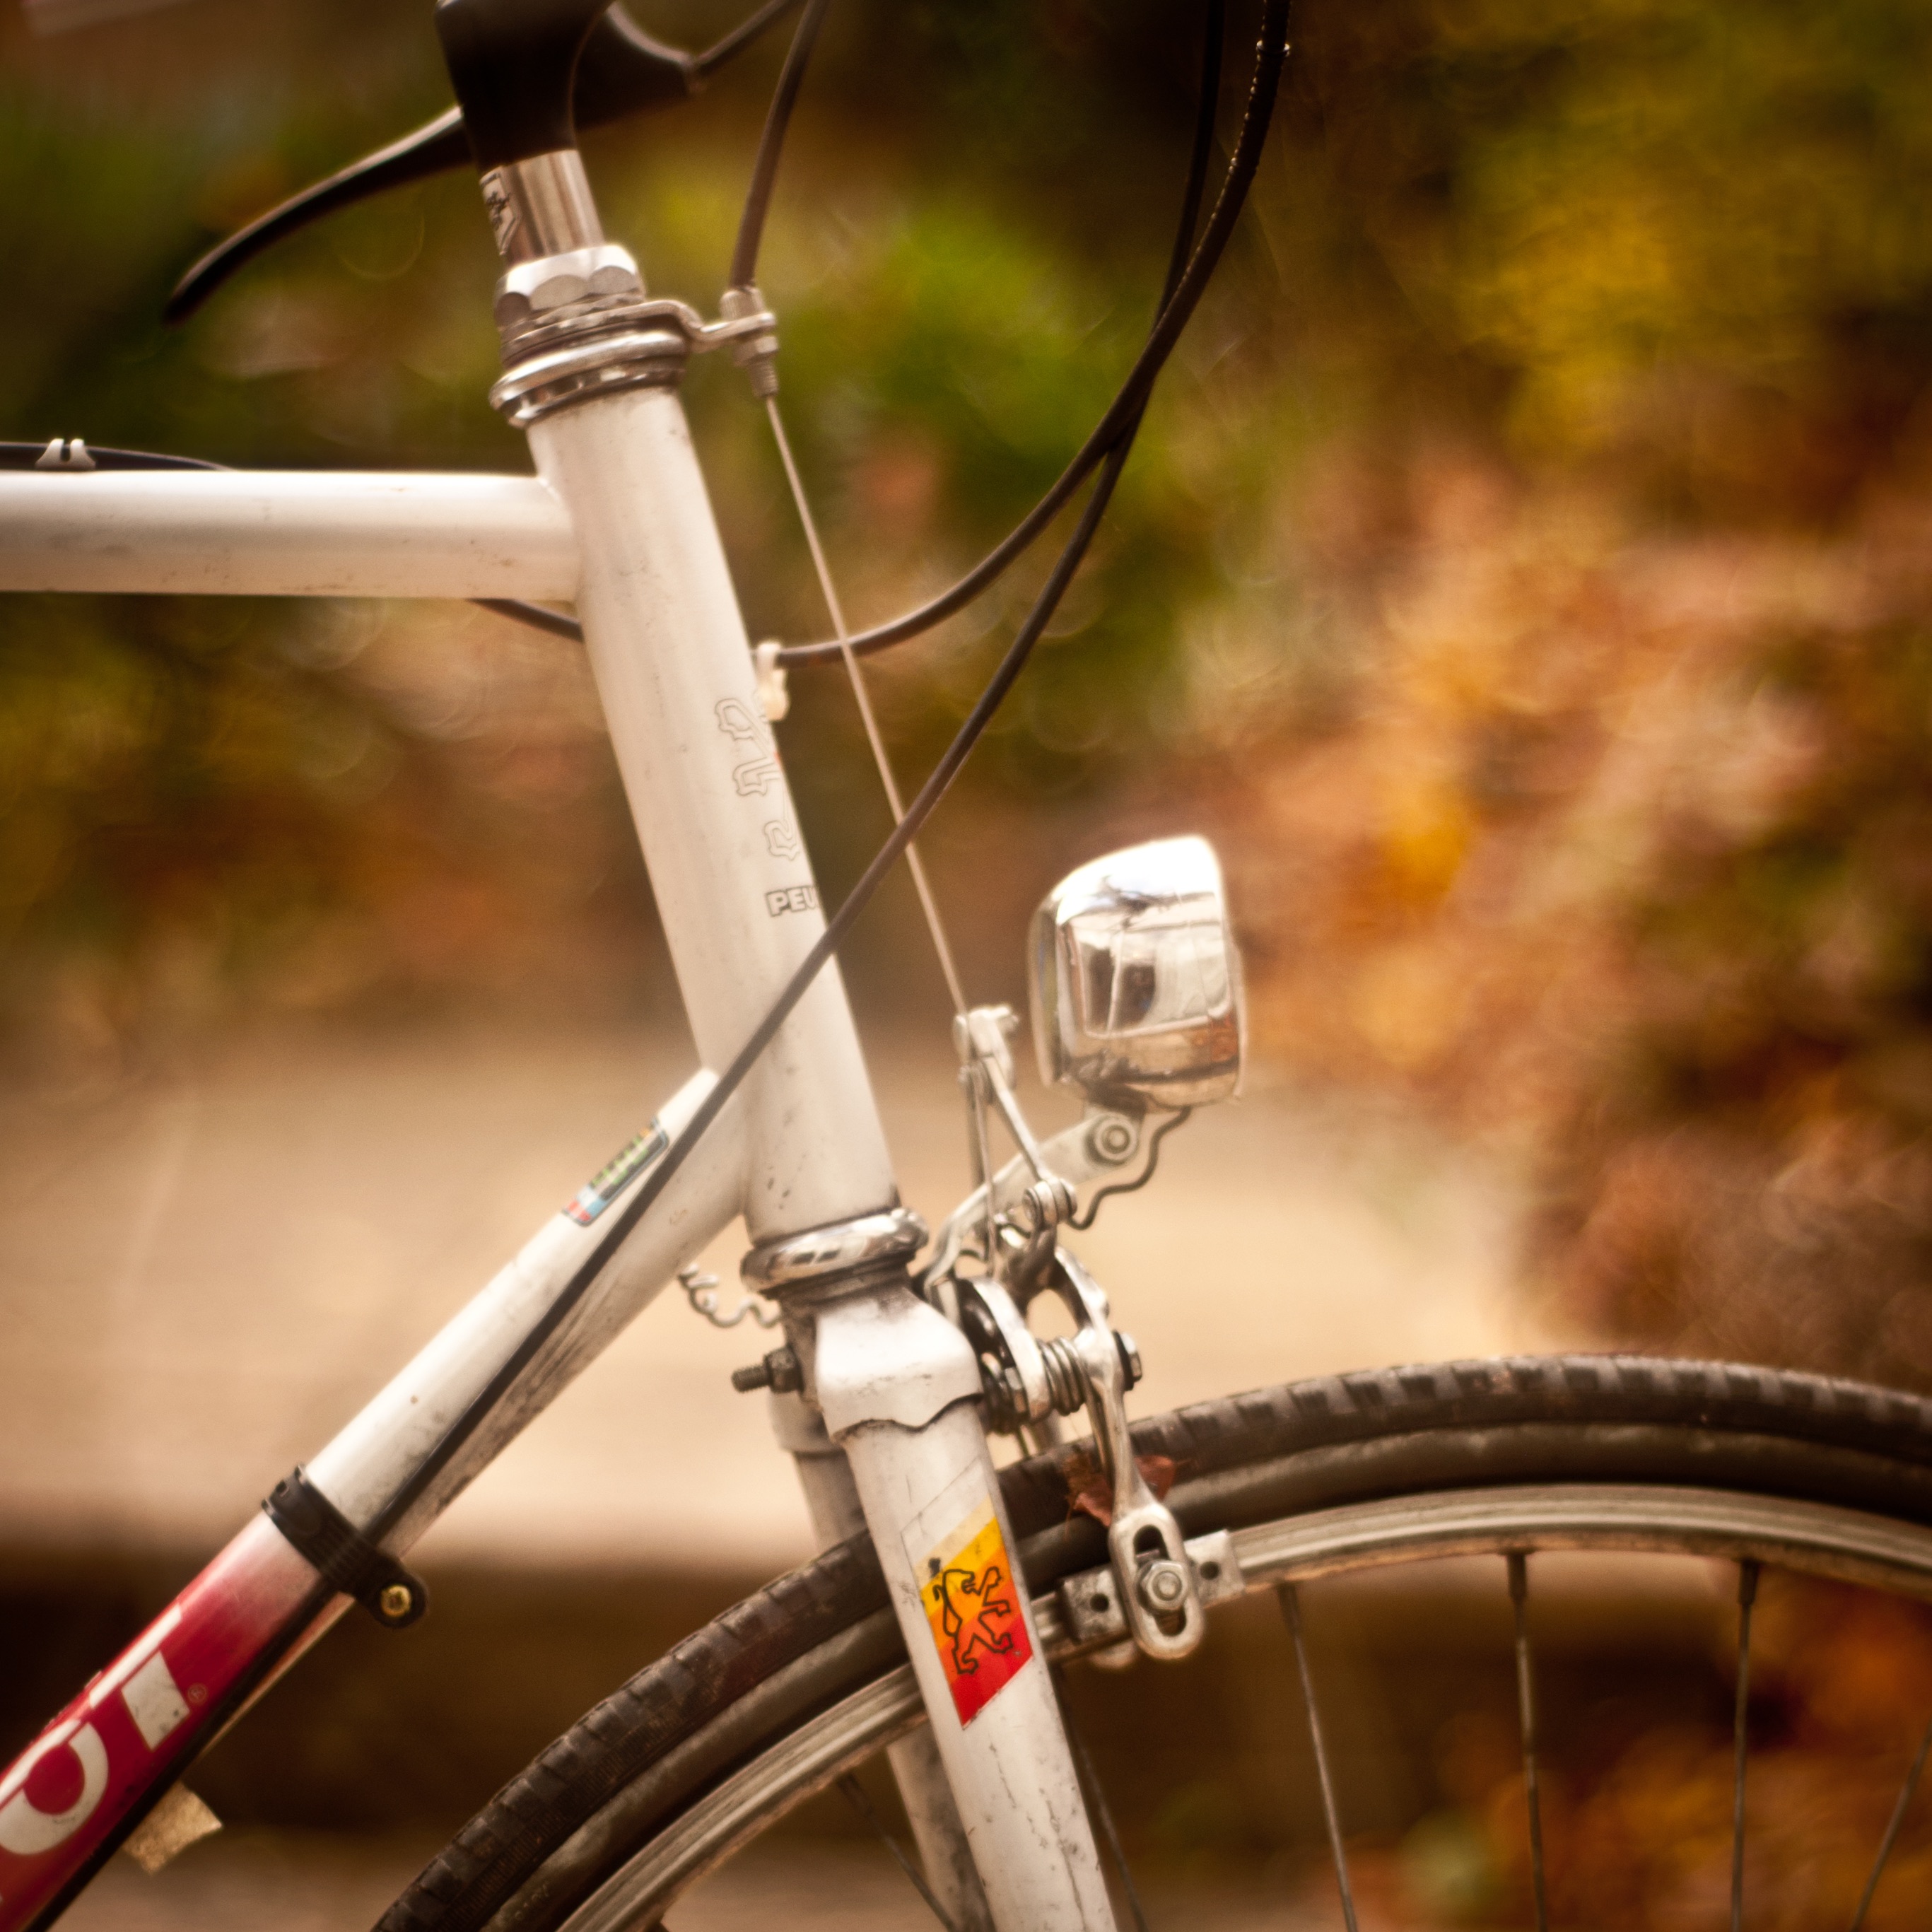
wheel, bicycle, vehicle, sports equipment, mountain bike, freeride, bicycle frame, land vehicle, cyclo cross bicycle, bmx bike, road bicycle